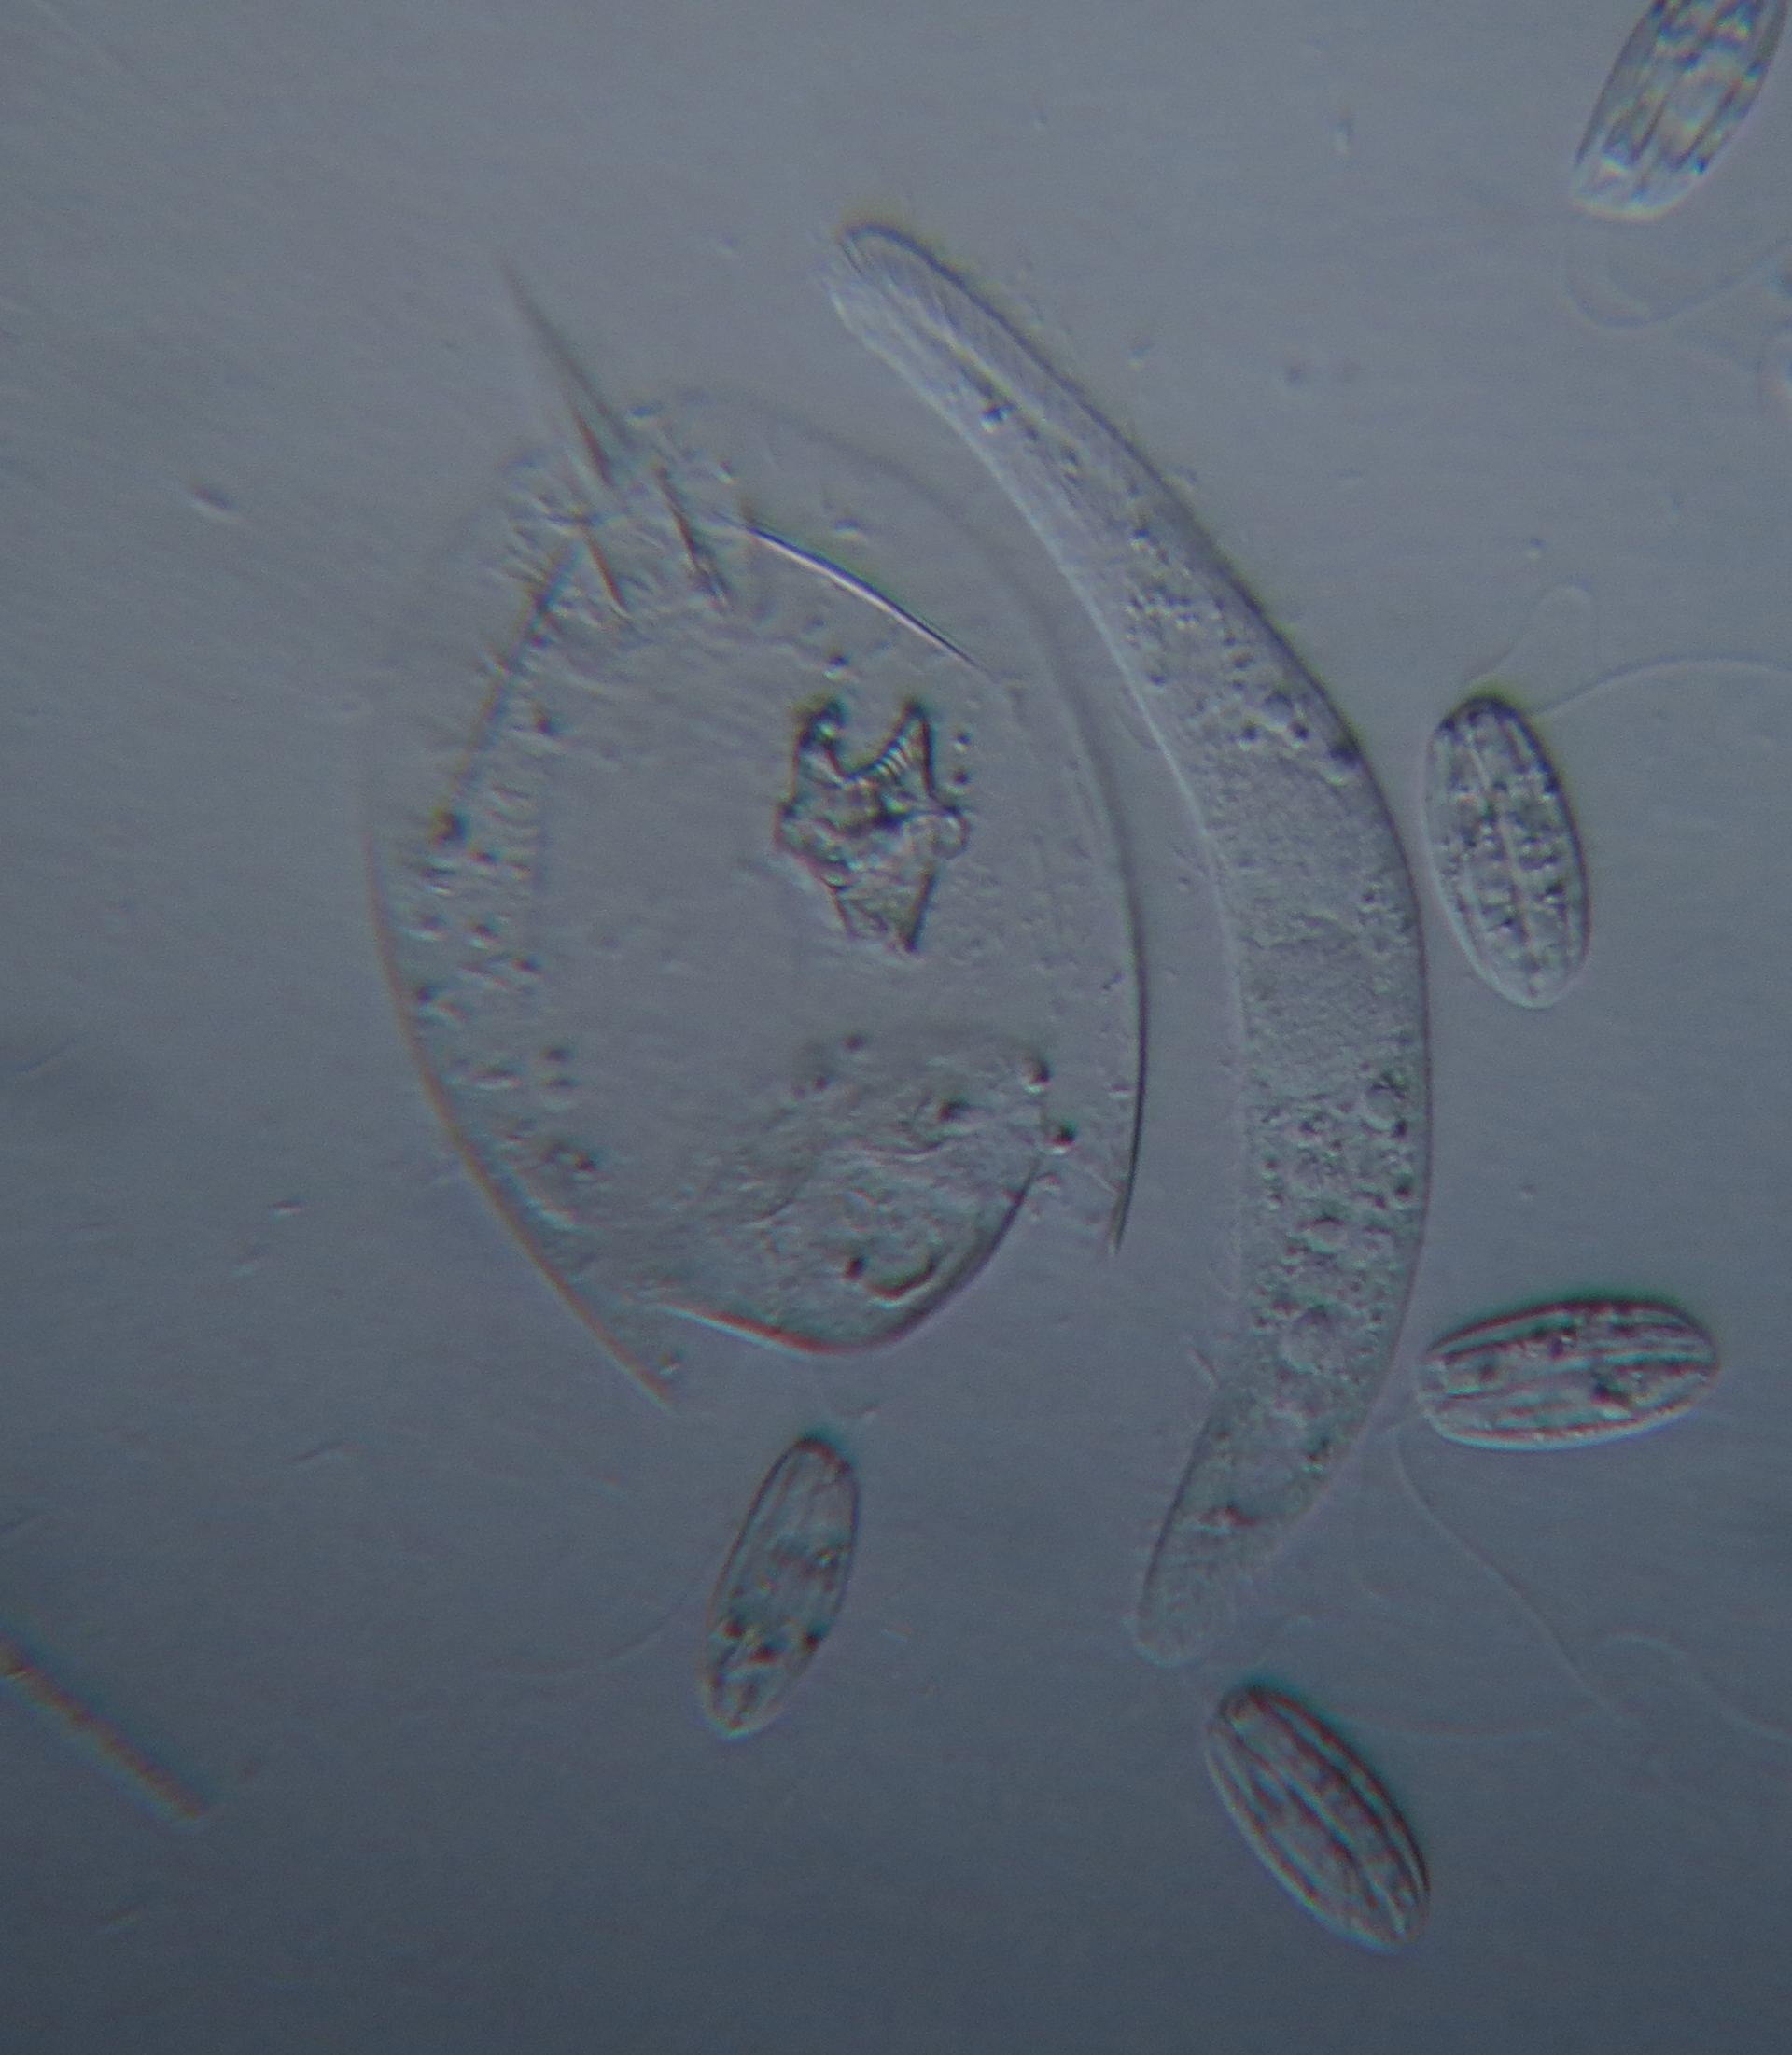
wing, blue, circle, sketch, drawing, protist, protisten, einzeller, protozoa, protozoen, protozoe, mikroskop, mikrofotografie, mikrofoto, microscop, wimperntierchen, infusorien, atmosphere of earth